Be'eri

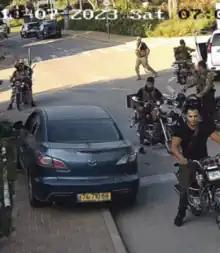
Hamas gunmen infiltrating the kibbutz on October 7, 2023

Kibbutz Be'eri was established on 6 October 1946 as one of the 11 points in the Negev. It was located near Wadi Nahabir, a few kilometres south of Be'erot Yitzhak. Its founders were members of the HaNoar HaOved VeHaLomed movement, who had been preparing in Maoz Haim, as well as some Hebrew scouts and a group of Iraqi Jews who had survived the Farhud and trekked across the desert to Mandatory Palestine in 1947. It was named after Berl Katznelson, as Be'eri (Beeri) (a biblical name) was his pen name.